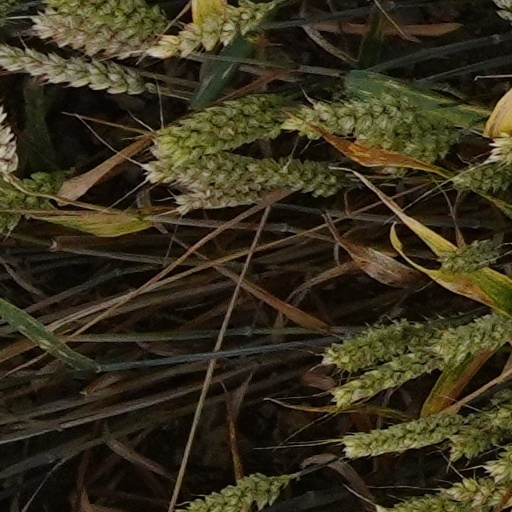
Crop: wheat